North Cornwall Railway

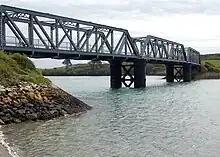
The North Cornwall line crossed Petherick Creek on this three-span iron bridge, now used to carry the Camel Trail cycleway

From Halwill the line describes a loop turning from north to south west; it runs downhill at gradients of 1 in 74 and 1 in 82 to join the valley of the River Carey, following this down for nearly to cross the River Tamar just east of Launceston, the first station actually in Cornwall. From a summit at Otterham, 800 feet (244 m), the line descends into the upper reaches of the Camel valley, passing through Camelford Station over 2 miles west of Camelford town and then leaving the valley for a gentle climb to the coastal uplands.